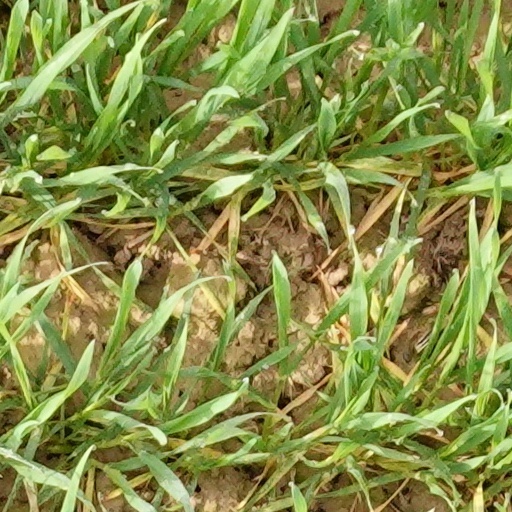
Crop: wheat